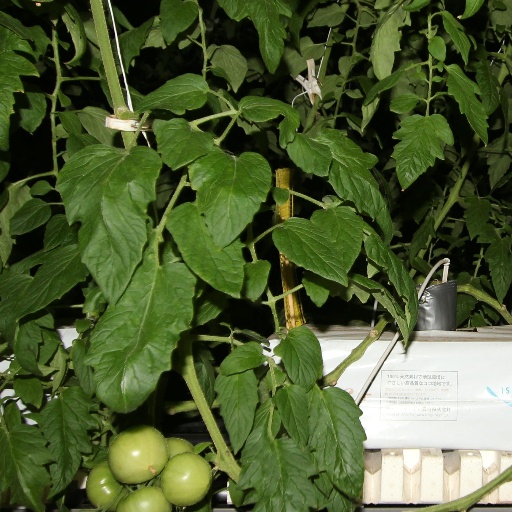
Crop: tomato